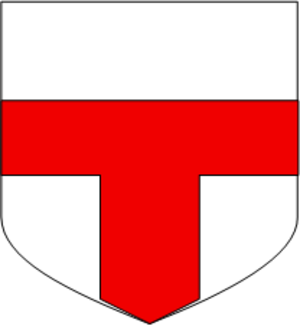
Adextré est normalement un attribut de position, quand une pièce secondaire est à la dextre d'une pièce principale. Mais ce terme s'emploie aussi pour un écu dont le tiers dextre est d'une couleur différente du champ. Ce peut être alors une partition ou une pièce : le flanc dextre. Le terme étant ambigu, il vaut mieux blasonner avec « flanc » dans ce dernier cas, fort rare au demeurant : « D'argent adextré de gueules » = « D'argent au flanc dextre de gueules ».